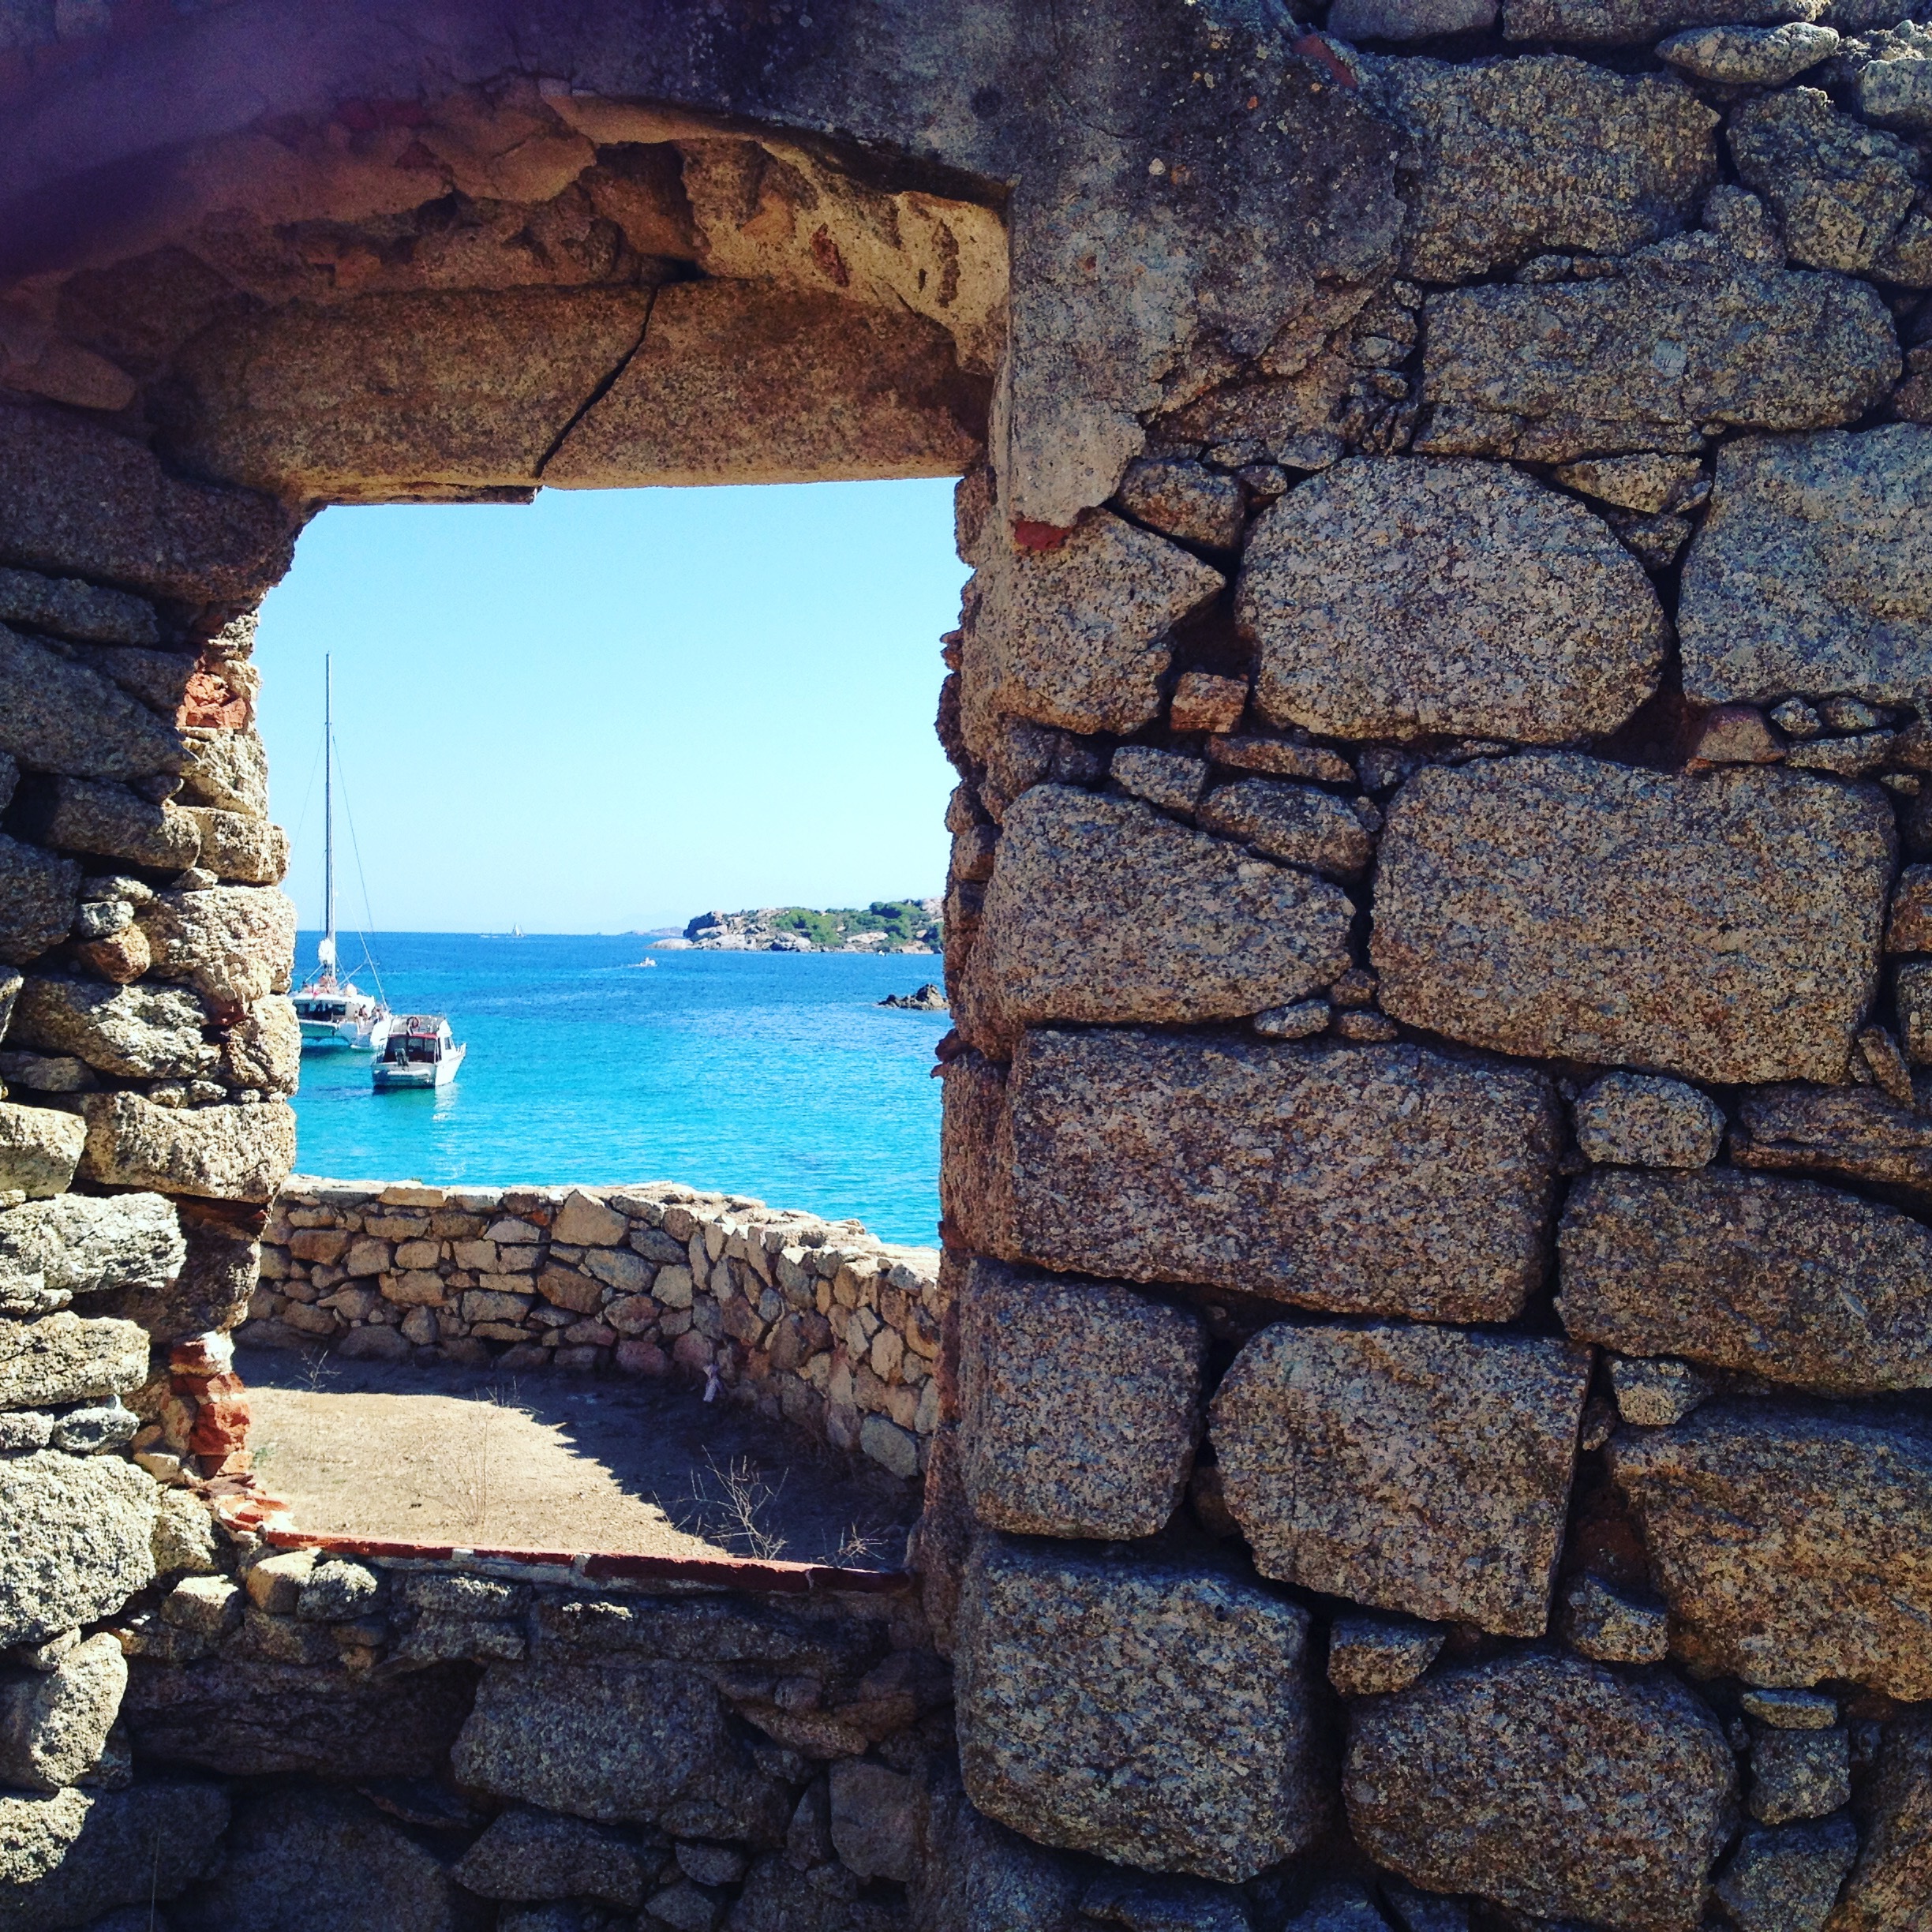
sea, rock, window, wall, summer, holiday, bay, blue, terrain, material, ruins, corsica, glimpse, revellata